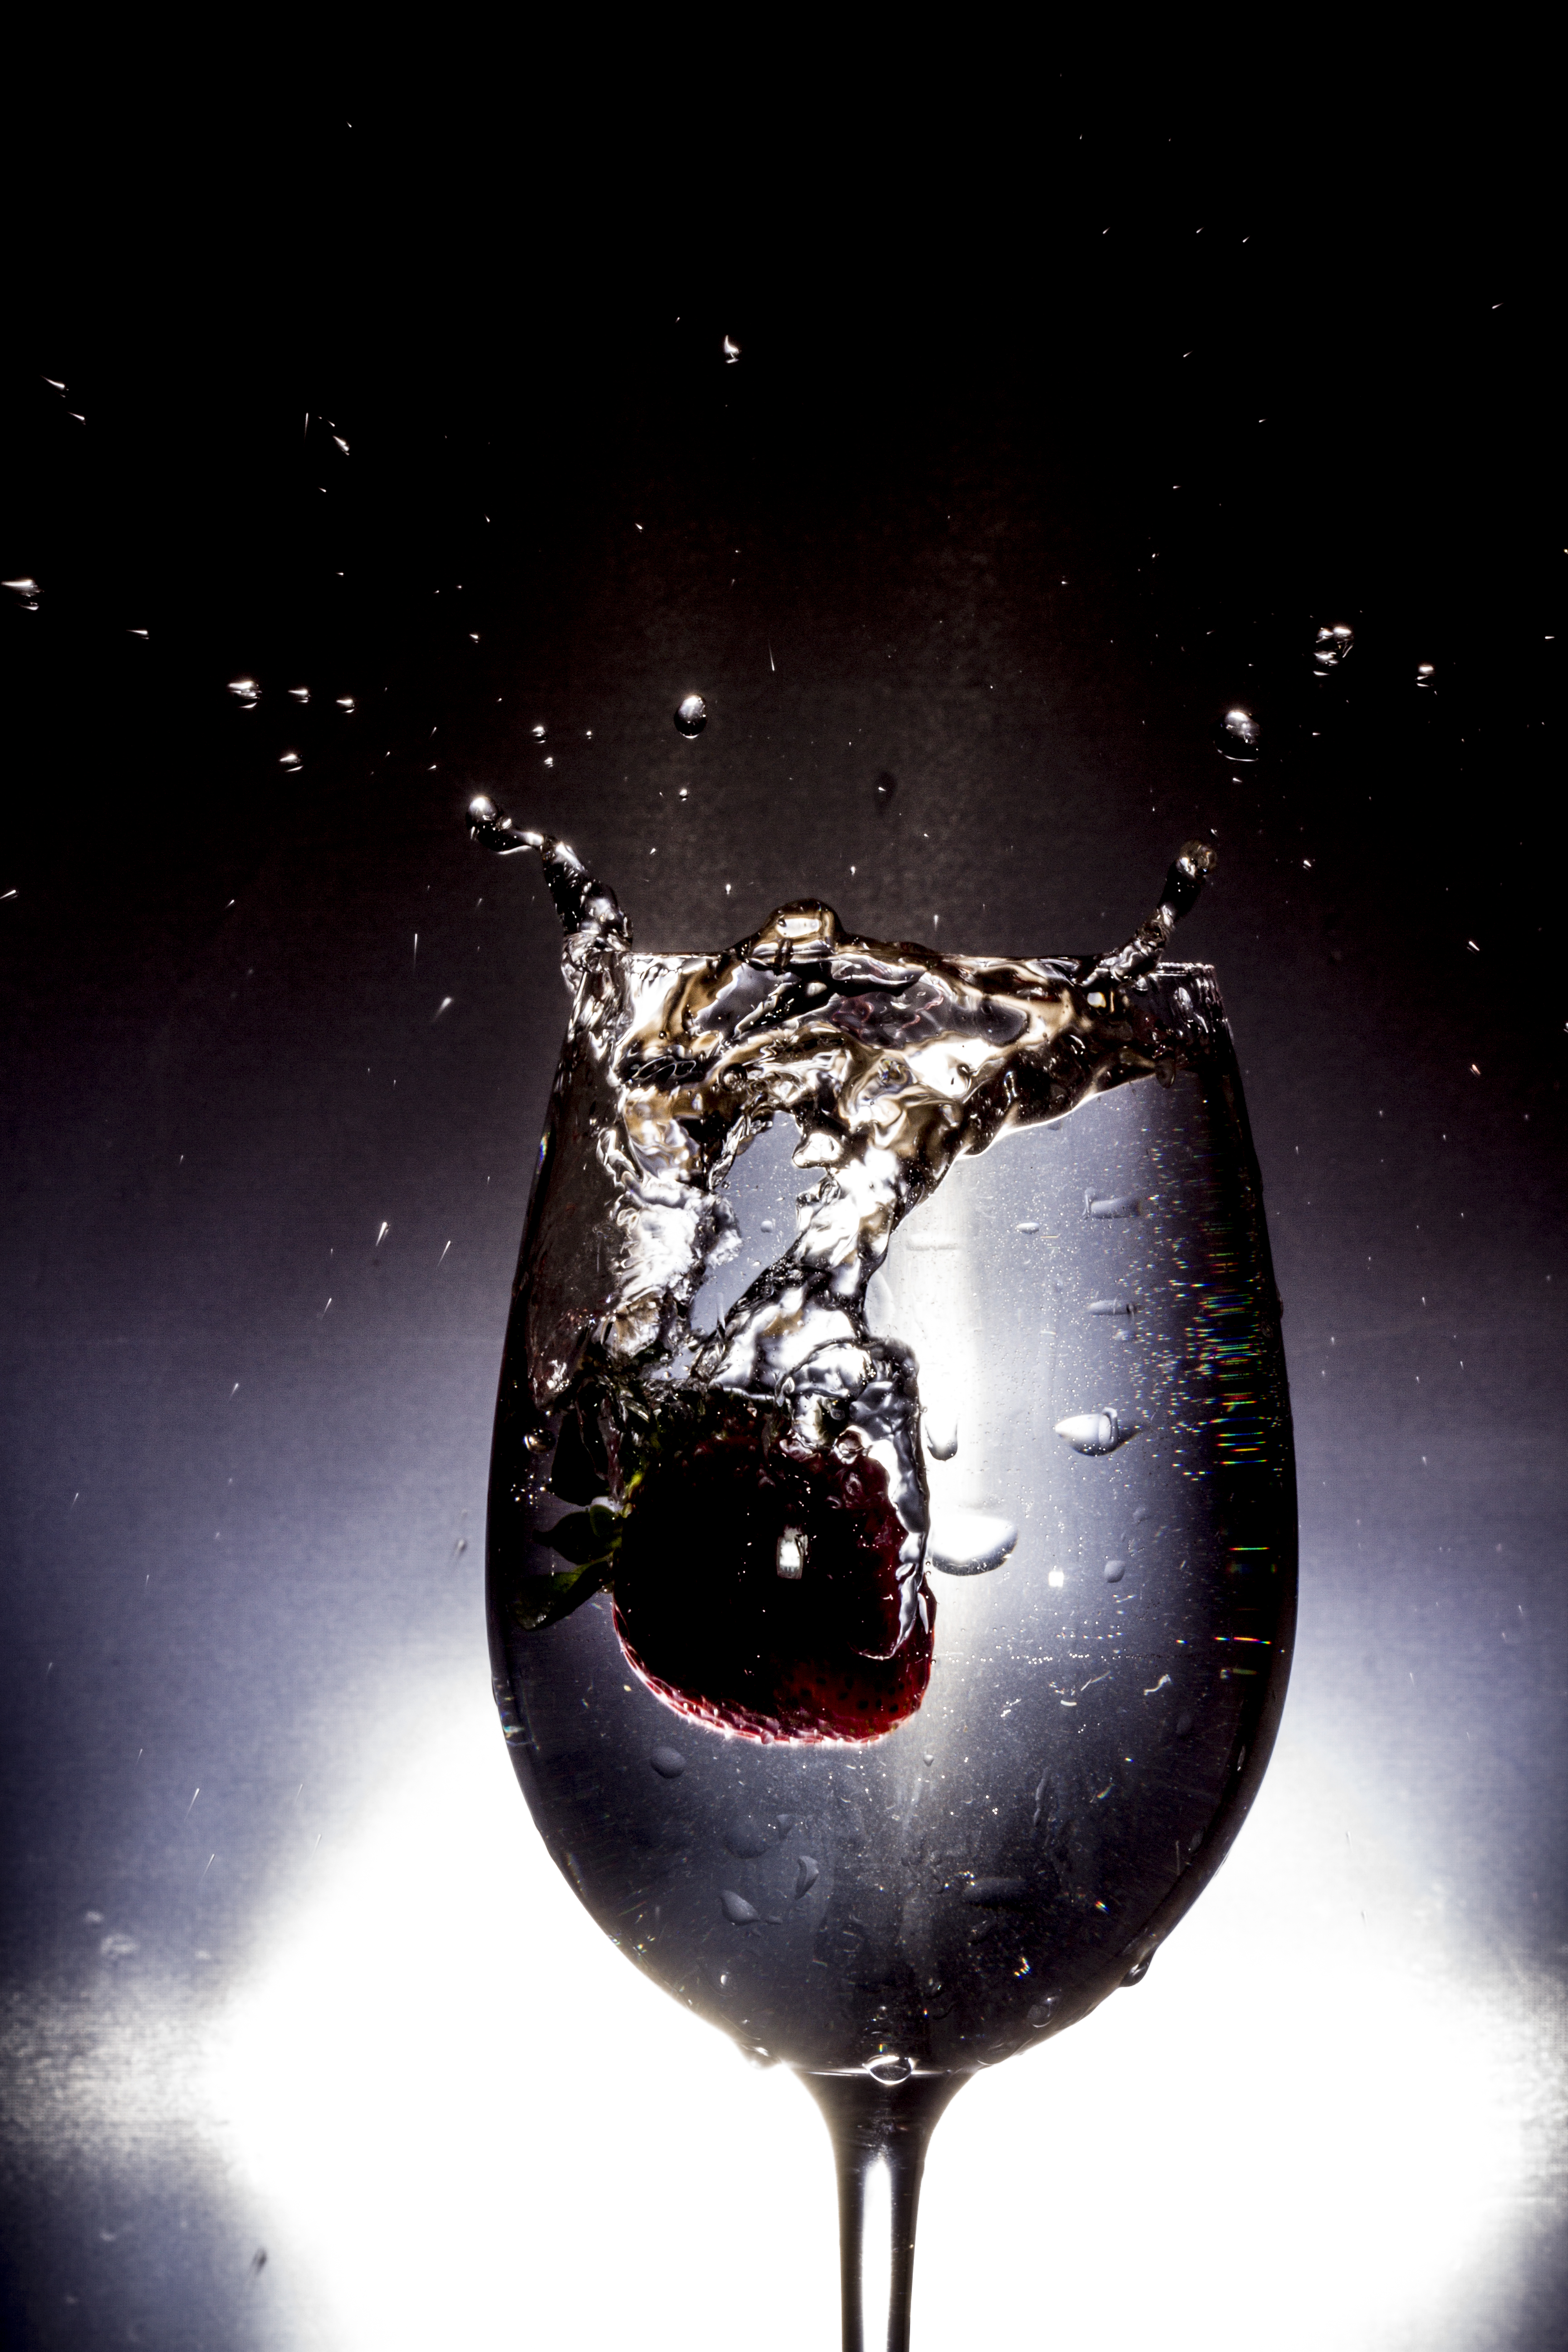
reflection, drink, darkness, uk, peterborough, macro photography, computer wallpaper